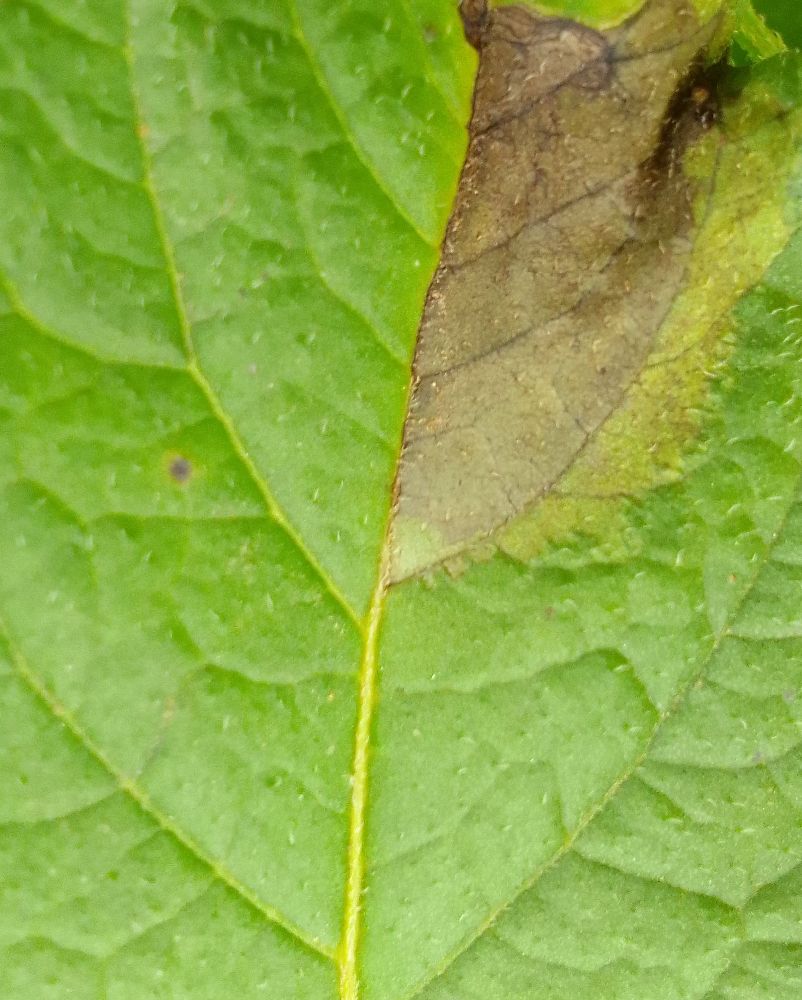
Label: Late blight